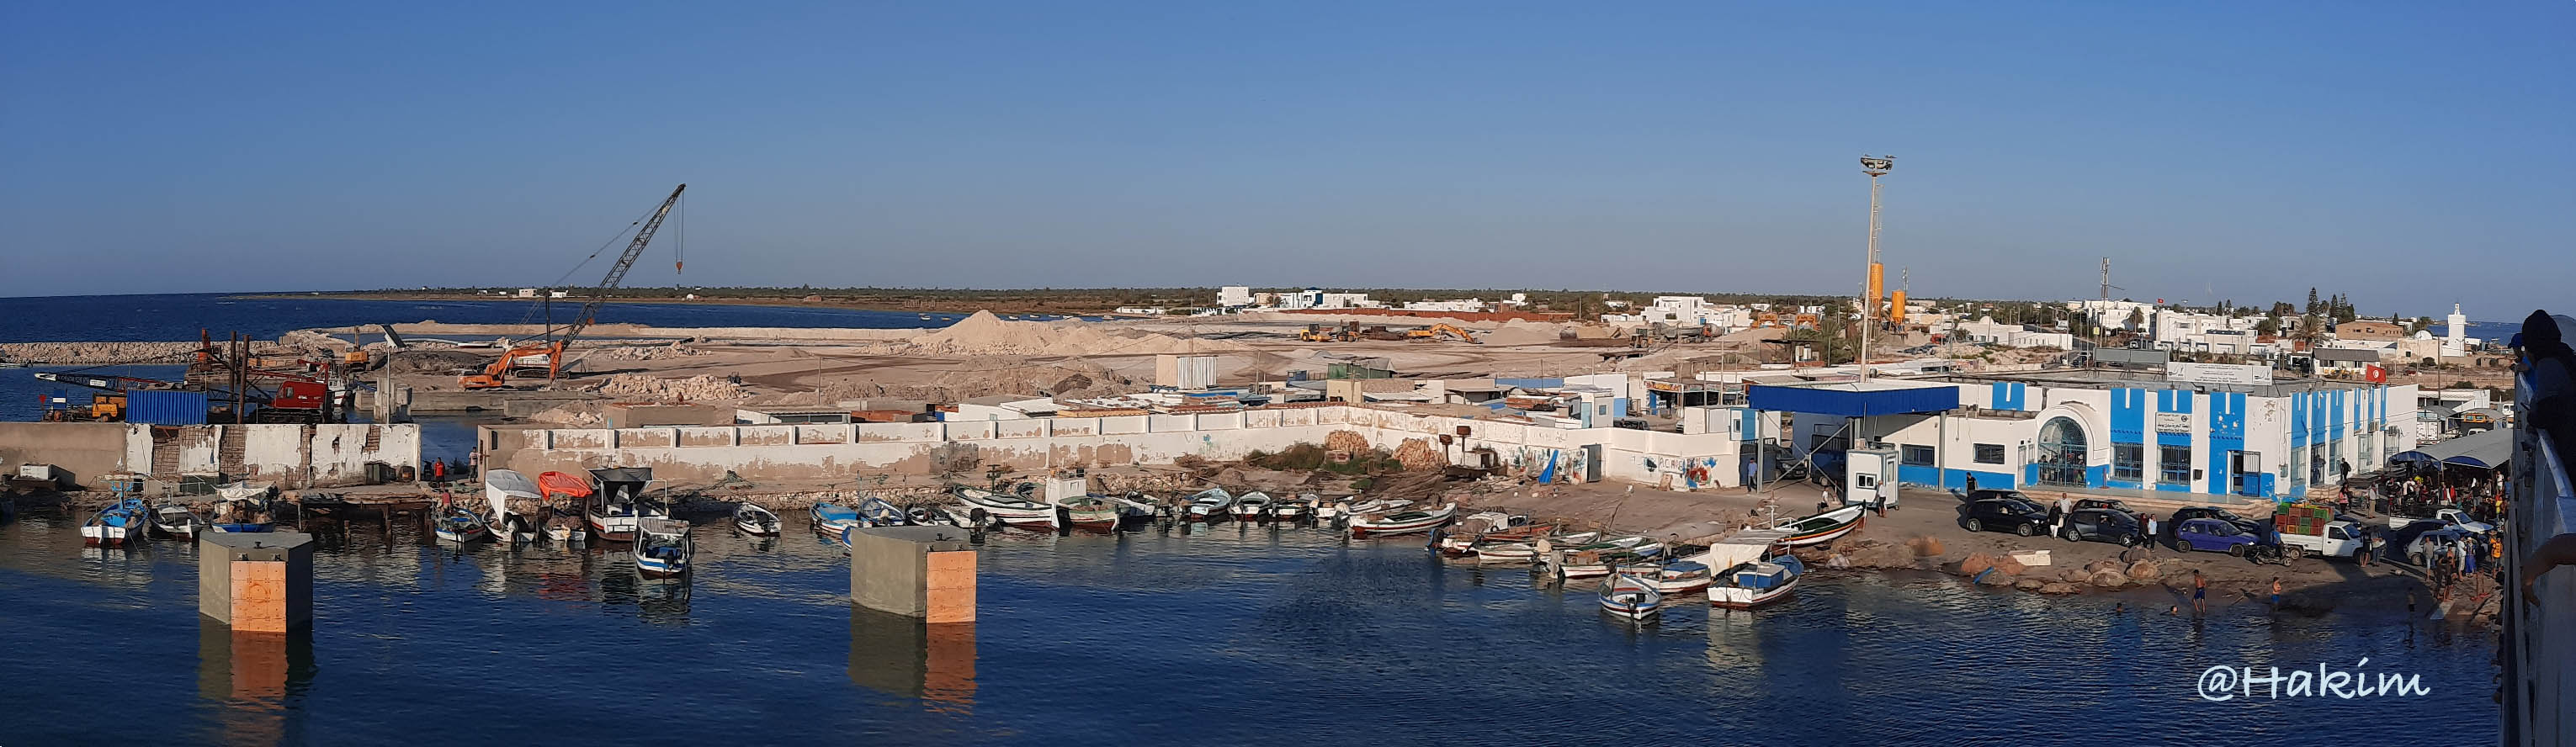
beach, sea, coast, water, ocean, horizon, sunset, bridge, morning, shore, wave, pier, river, vacation, dusk, golden gate, evening, bay, united states, mountains, nonbuilding structure, watercraft, marina, harbor, waterway, boat, boats and boating equipment and supplies, dock, azure, speedboat, port, naval architecture, channel, boating, ship, water transportation, launch, transport hub, skiff, village